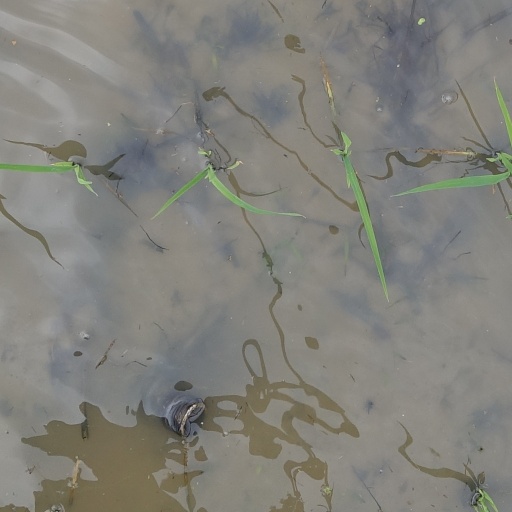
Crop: rice